John Alexander Tilleard

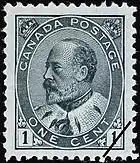
1903 Canada stamp designed by J. A. Tilleard

In 1903, Tilleard and George designed the Canada stamp series figuring King Edward VII, issued between 1903 and 1912.